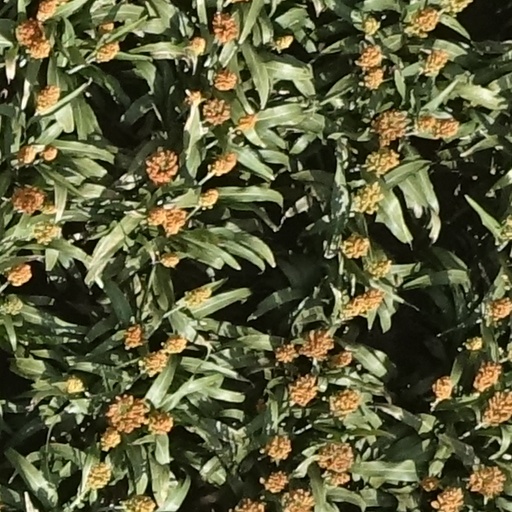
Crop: sorghum